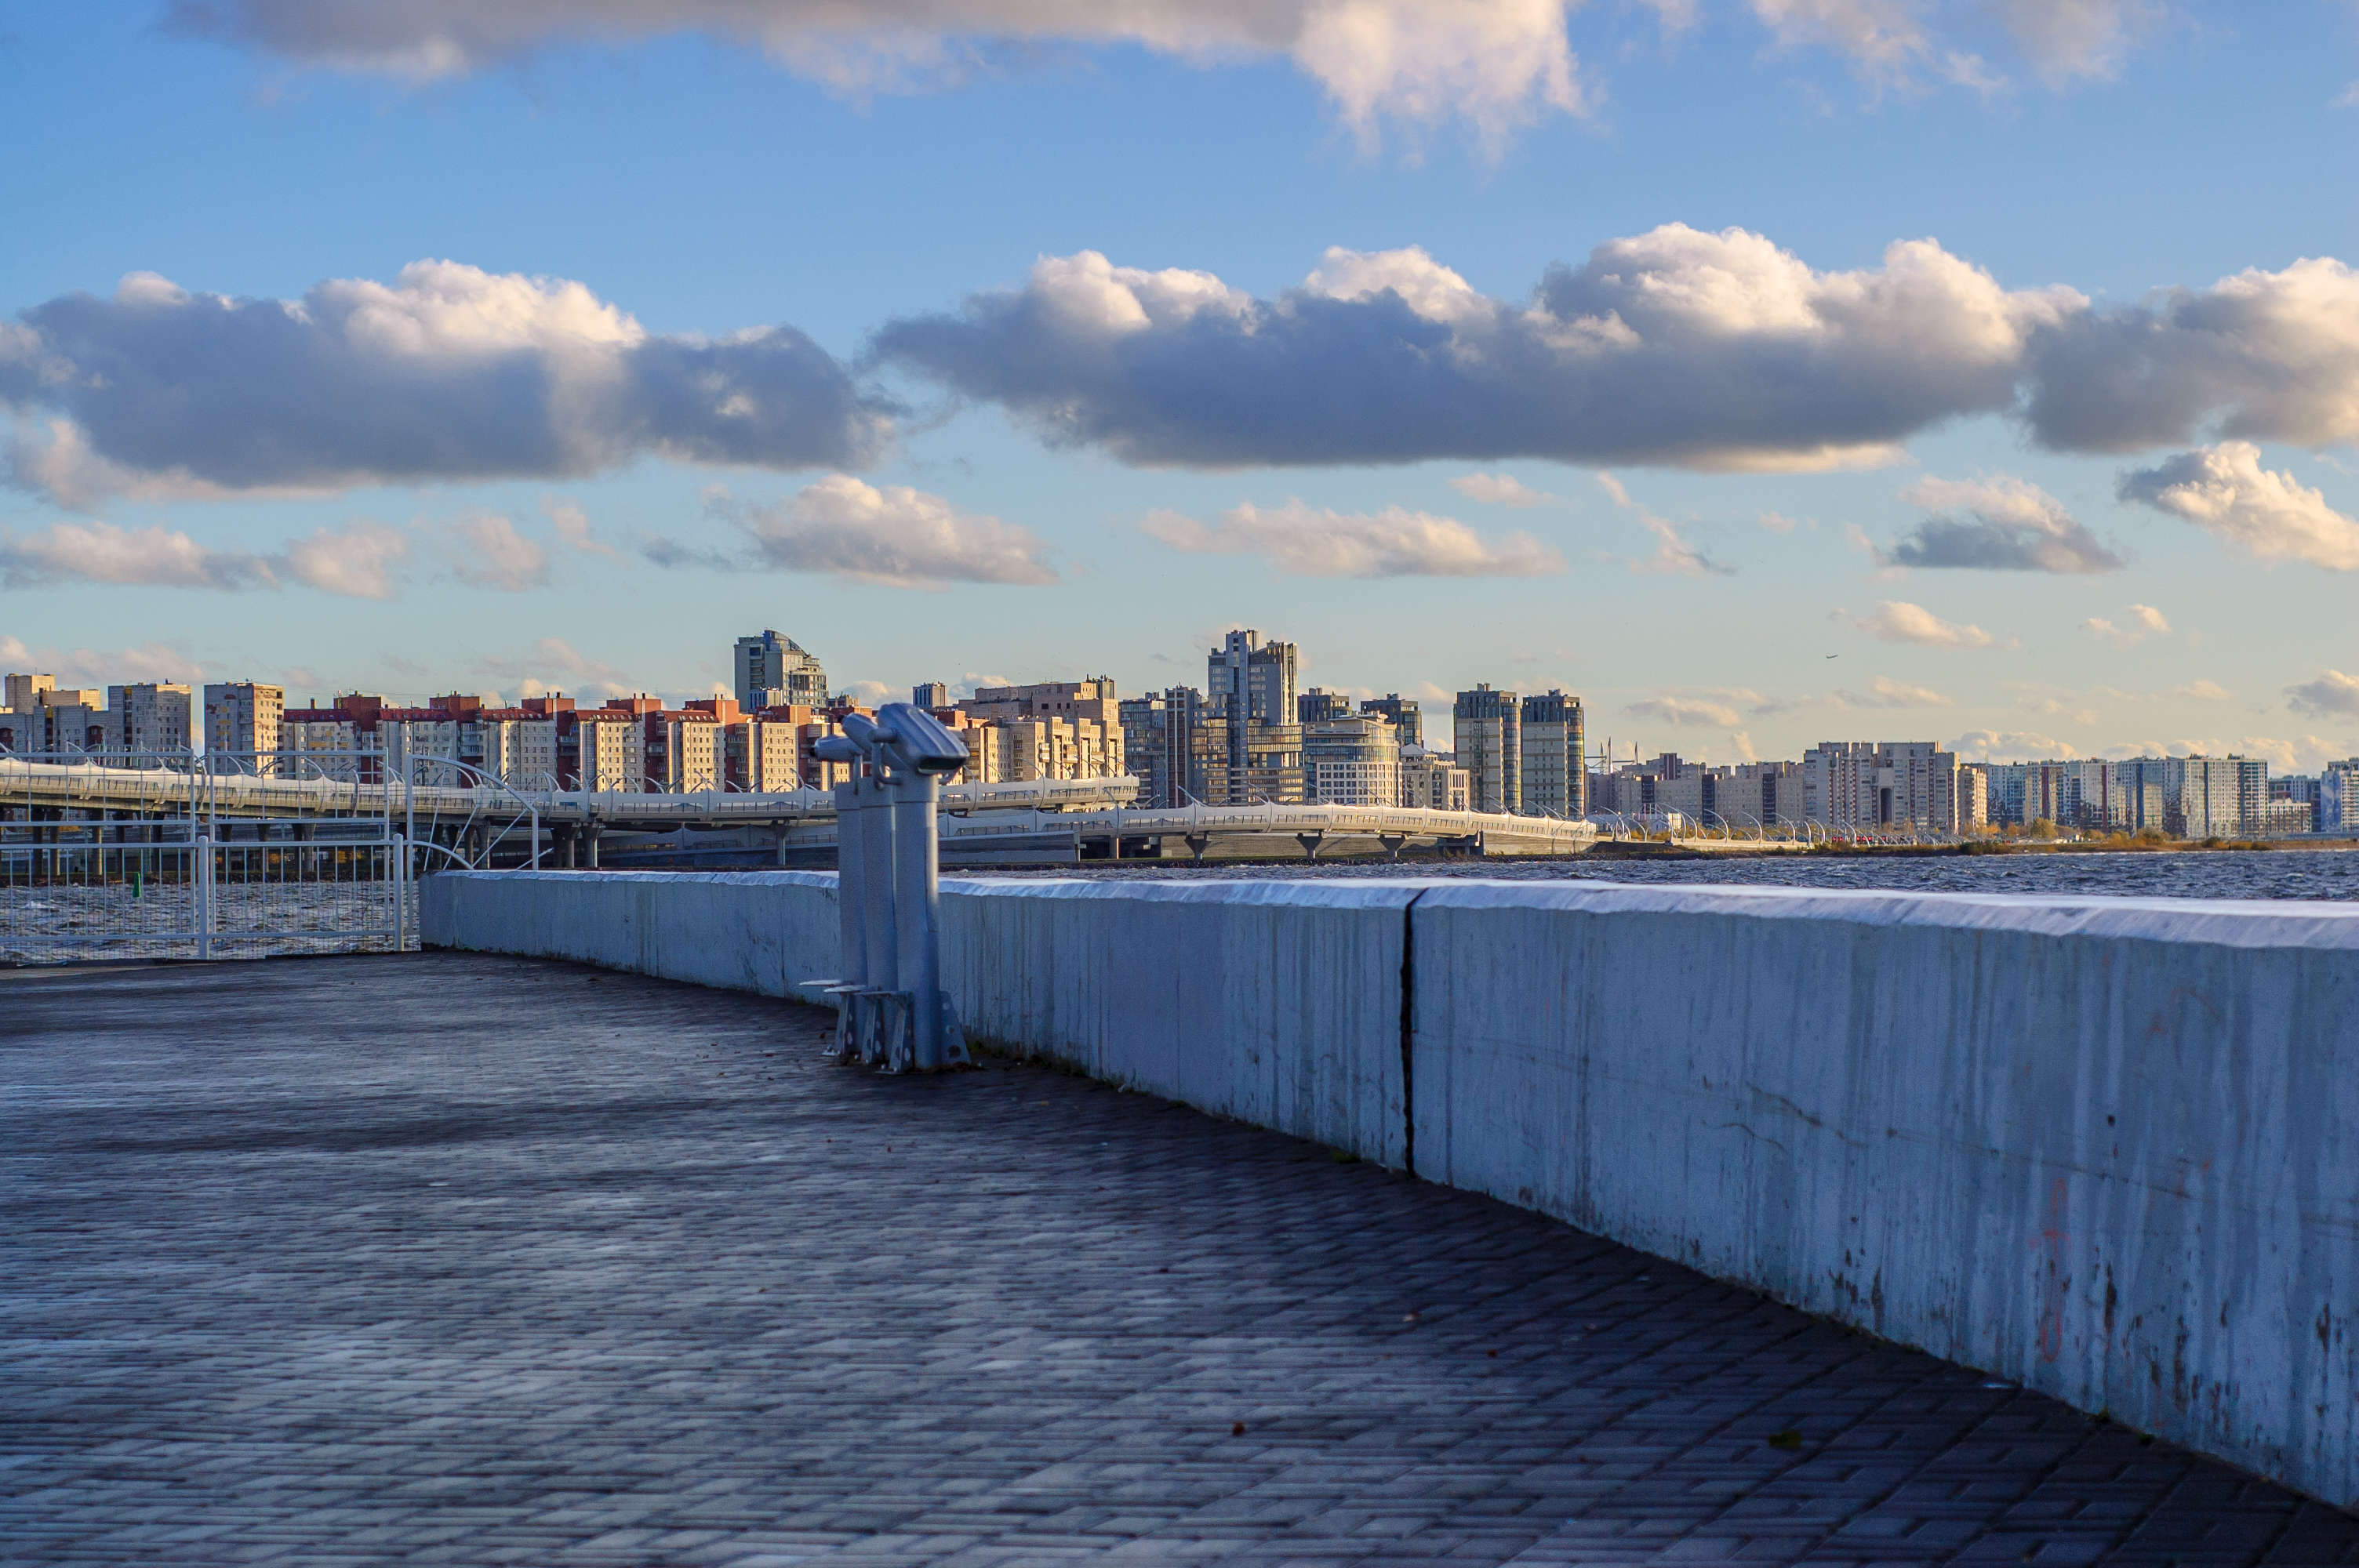
images, cloud, water, sky, water resources, atmosphere, daytime, building, azure, lighting, sunlight, architecture, dusk, bridge, city, horizon, cumulus, cityscape, dock, afterglow, metropolitan area, waterway, landmark, tower block, skyscraper, urban area, calm, shore, metropolis, lake, reflection, boardwalk, roof, coast, walkway, evening, fence, landscape, pier, channel, sound, fixed link, meteorological phenomenon, winter, sunset, ocean, reservoir, town, nonbuilding structure, sunrise, guard rail, wave, condominium, dawn, skyline, inlet, night, sea, harbor, freezing, river